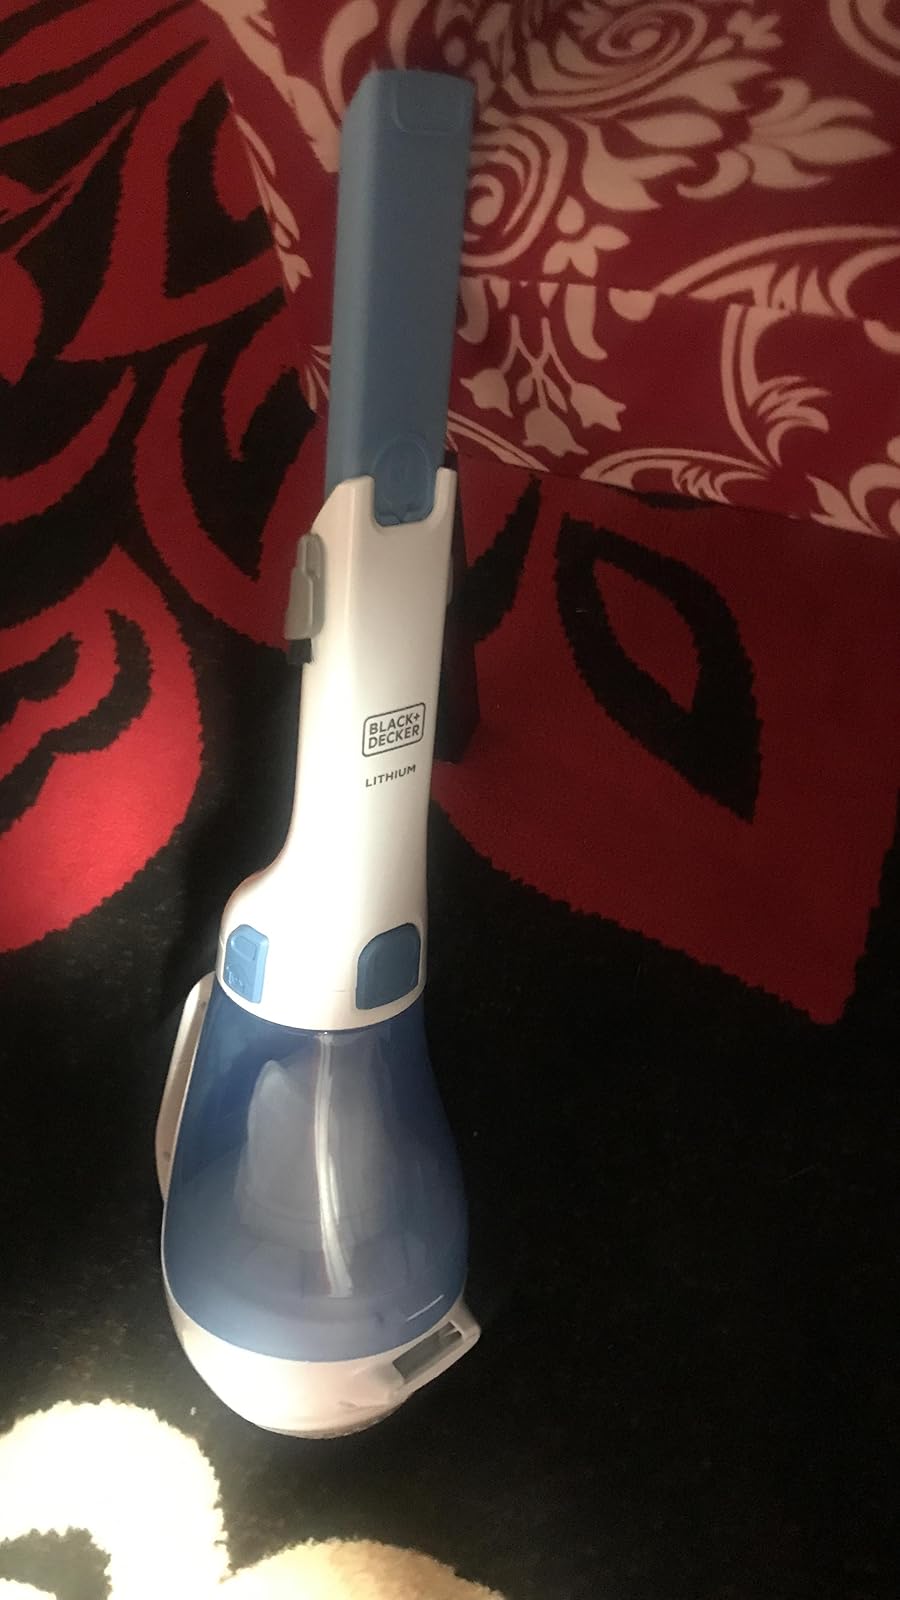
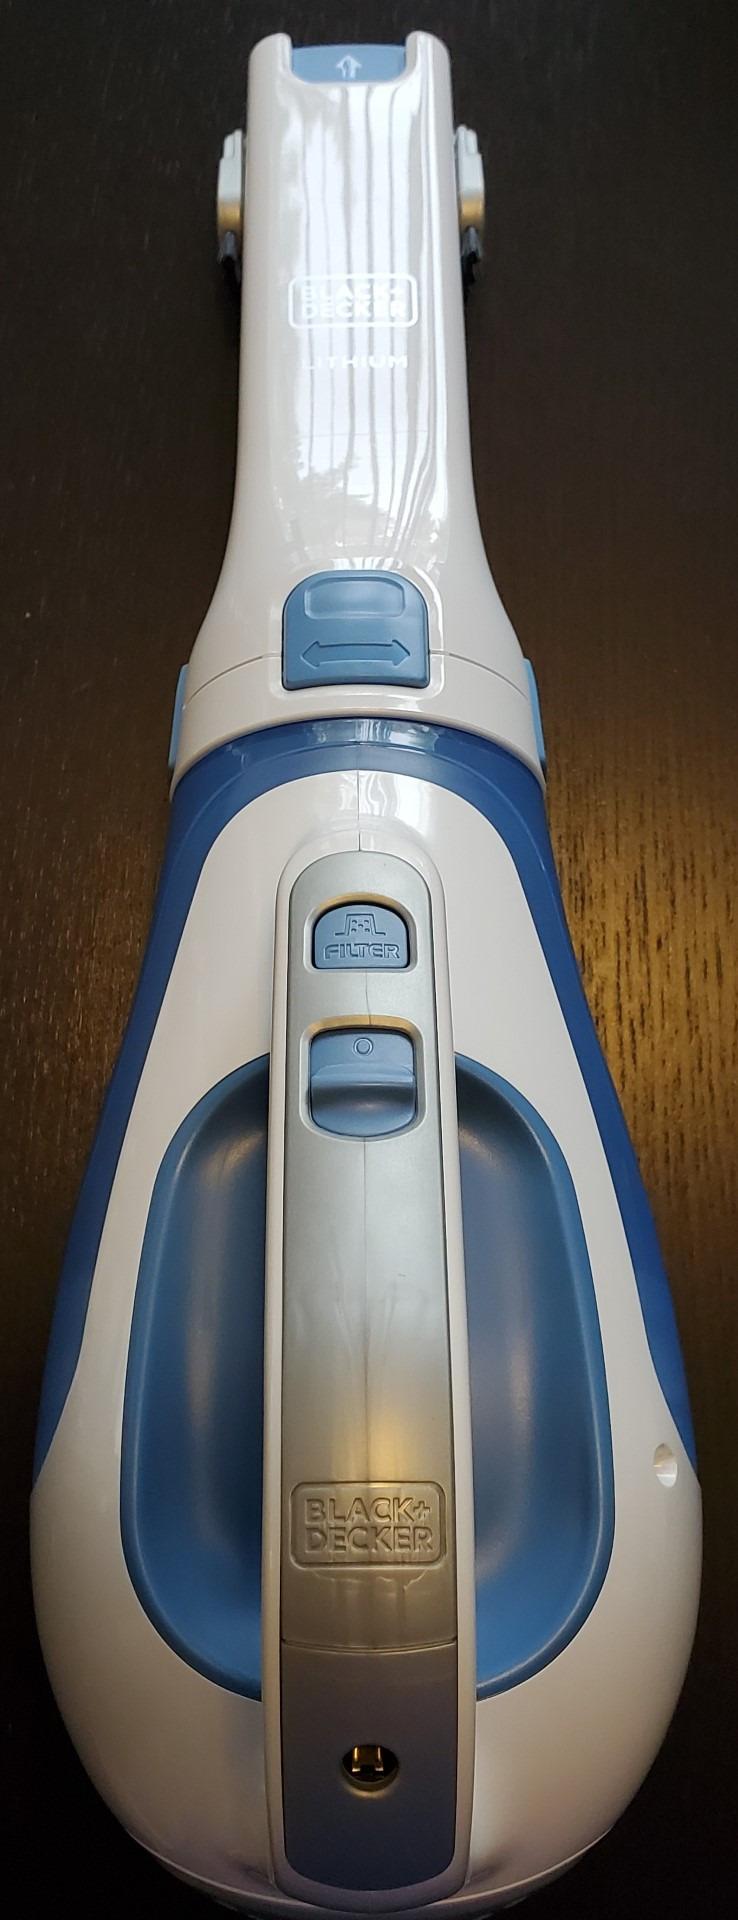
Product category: items_vacuum
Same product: yes